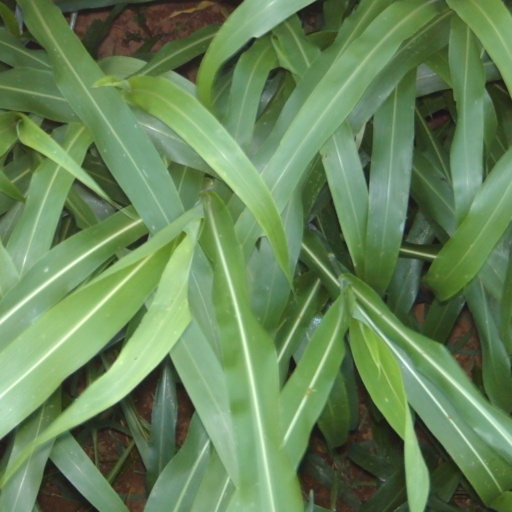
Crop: sorghum